Chris Masters

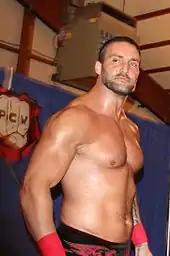
Masters during a Preston City Wrestling (PCW) event.

In December 2011, Mordetzky joined the Ring Ka King promotion, a branch of Total Nonstop Action Wrestling for India under the name American Adonis. There he defeated Roscoe Jackson, but was defeated by Indian wrestler Mahabali Veera. In December 2011, Mordetzky was also revealed to be involved in the Wrestling Retribution Project under the ring name "Concrete". Mordetzky appeared on the World Wrestling Fan Xperience (WWFX) Champions Showcase Tour in Manila, Philippines on February 4, 2012, where he wrestled under the name Chris Master. There he was defeated against fellow WWE alumni MVP. In April 2012, Mordetzky participated in the Revolution event for (IPW:UK) in London. Other wrestlers at the event were WWE Tough Enough Season 5 contestant Matt Cross and WWE alumni and friend Carlito.